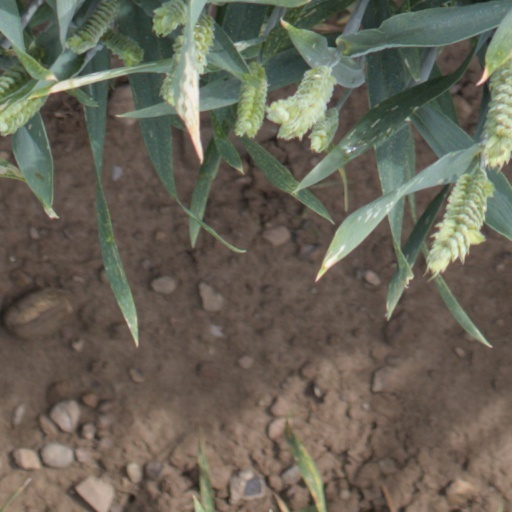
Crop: wheat